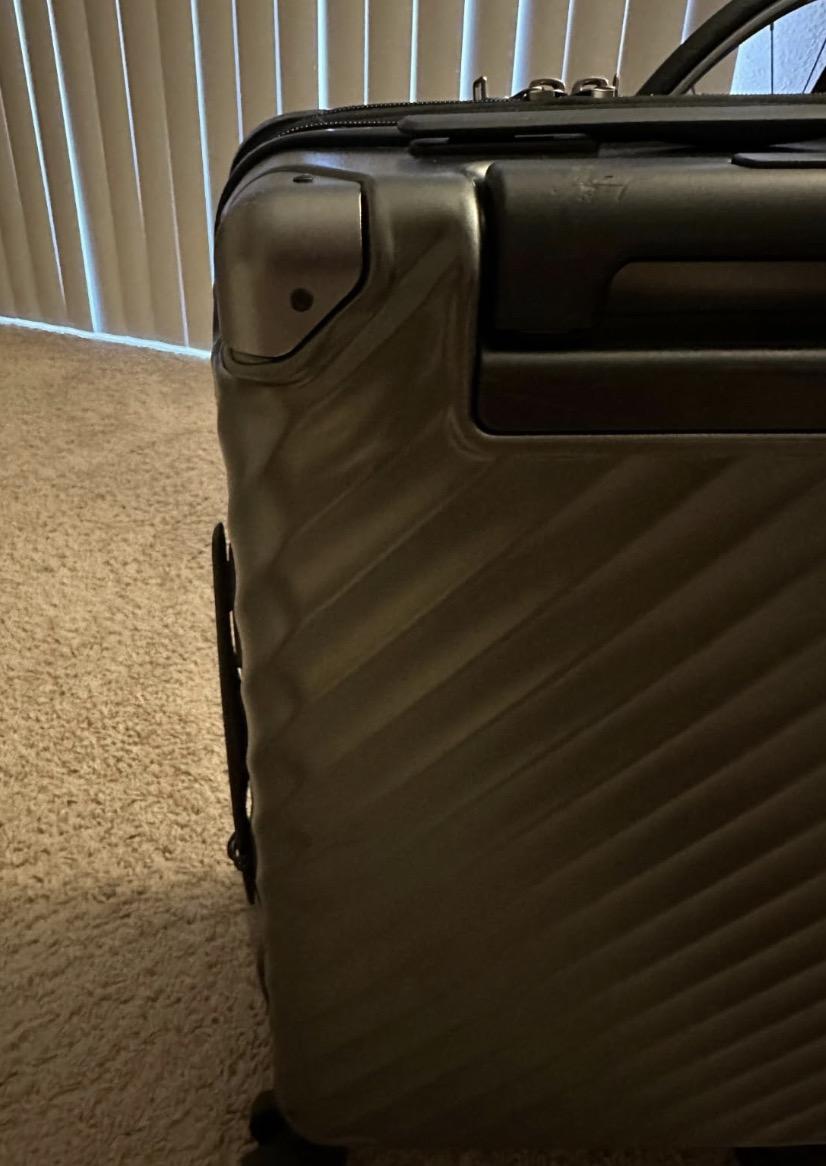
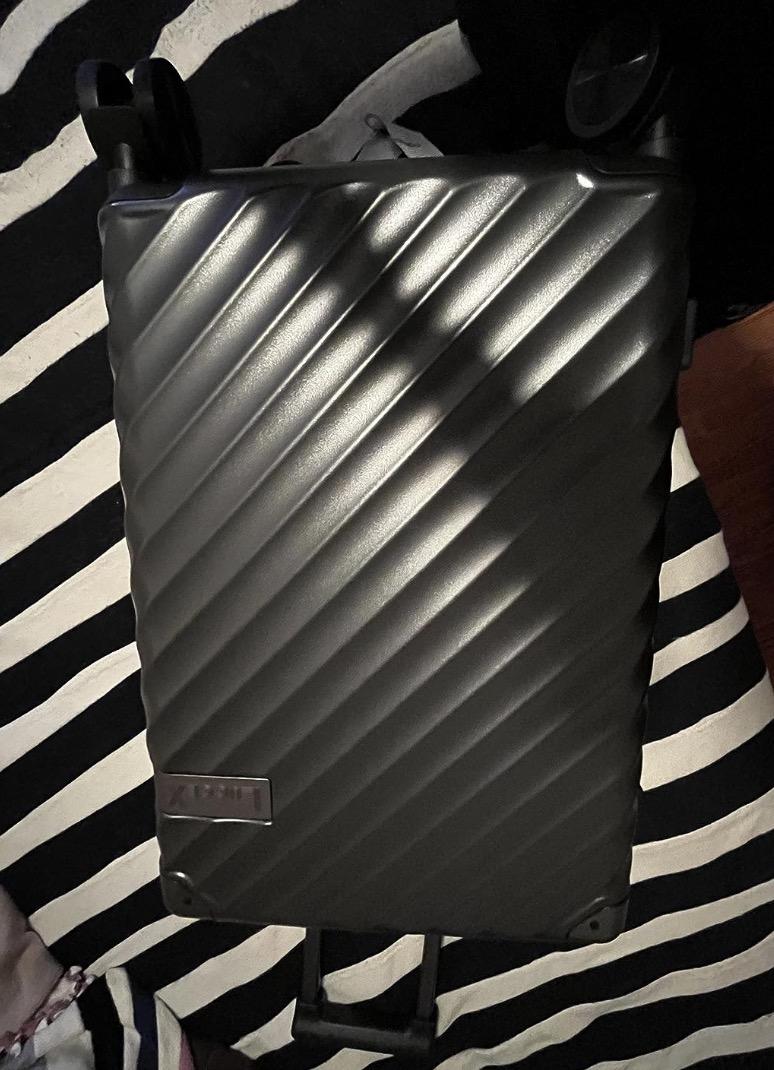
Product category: misc
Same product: yes